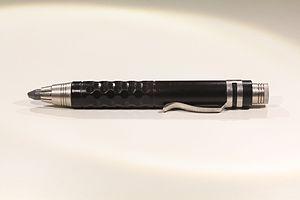
Le fusain est une branche de saule ou de fusain d'Europe carbonisée en vase clos.